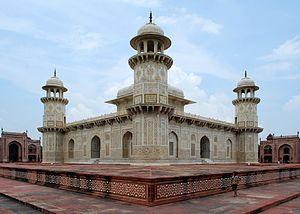
Le Mausolée d'Itimād-ud-Daulā dans la ville indienne d'Āgrā
L'Uttar Pradesh est un État du nord de la République indienne. C'est l'État le plus peuplé du pays, avec environ 200 millions d'habitants.
Le mausolée d'Itimâd-ud-Daulâ se trouve dans la ville d'Agra dans l'État de l'Uttar Pradesh.